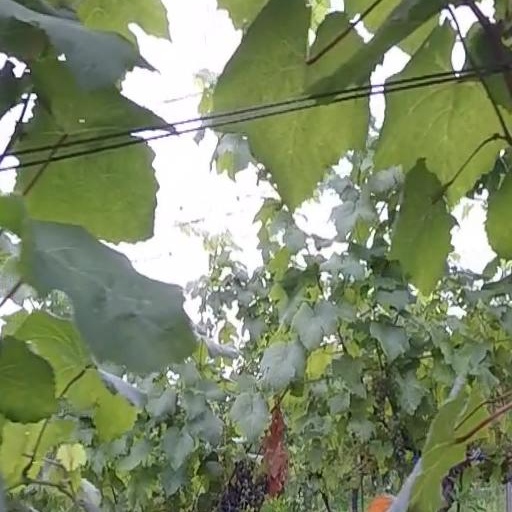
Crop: grape